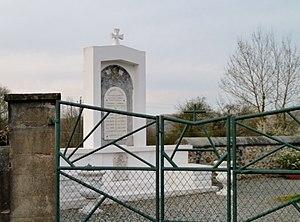
Monument aux morts de Viven
Viven est une commune française située dans le département des Pyrénées-Atlantiques, en région Nouvelle-Aquitaine.